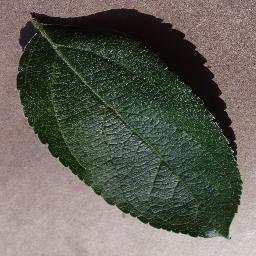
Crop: apple
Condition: healthy